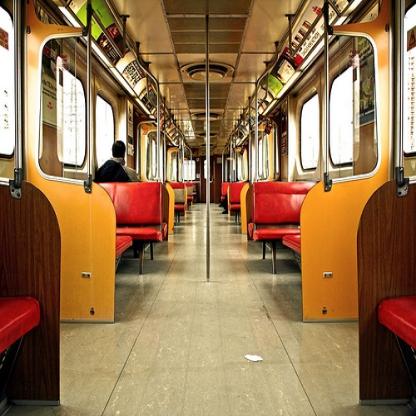
Scene: Indoor